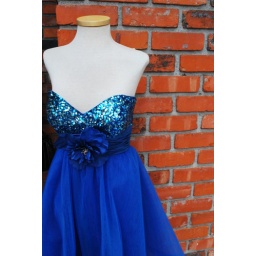
Lady in the blue dress